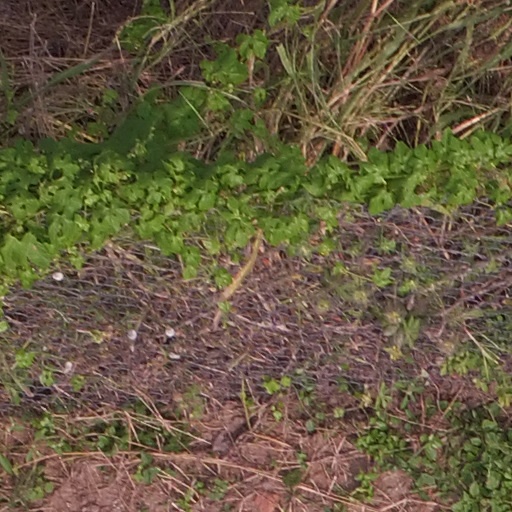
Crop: maize; corn